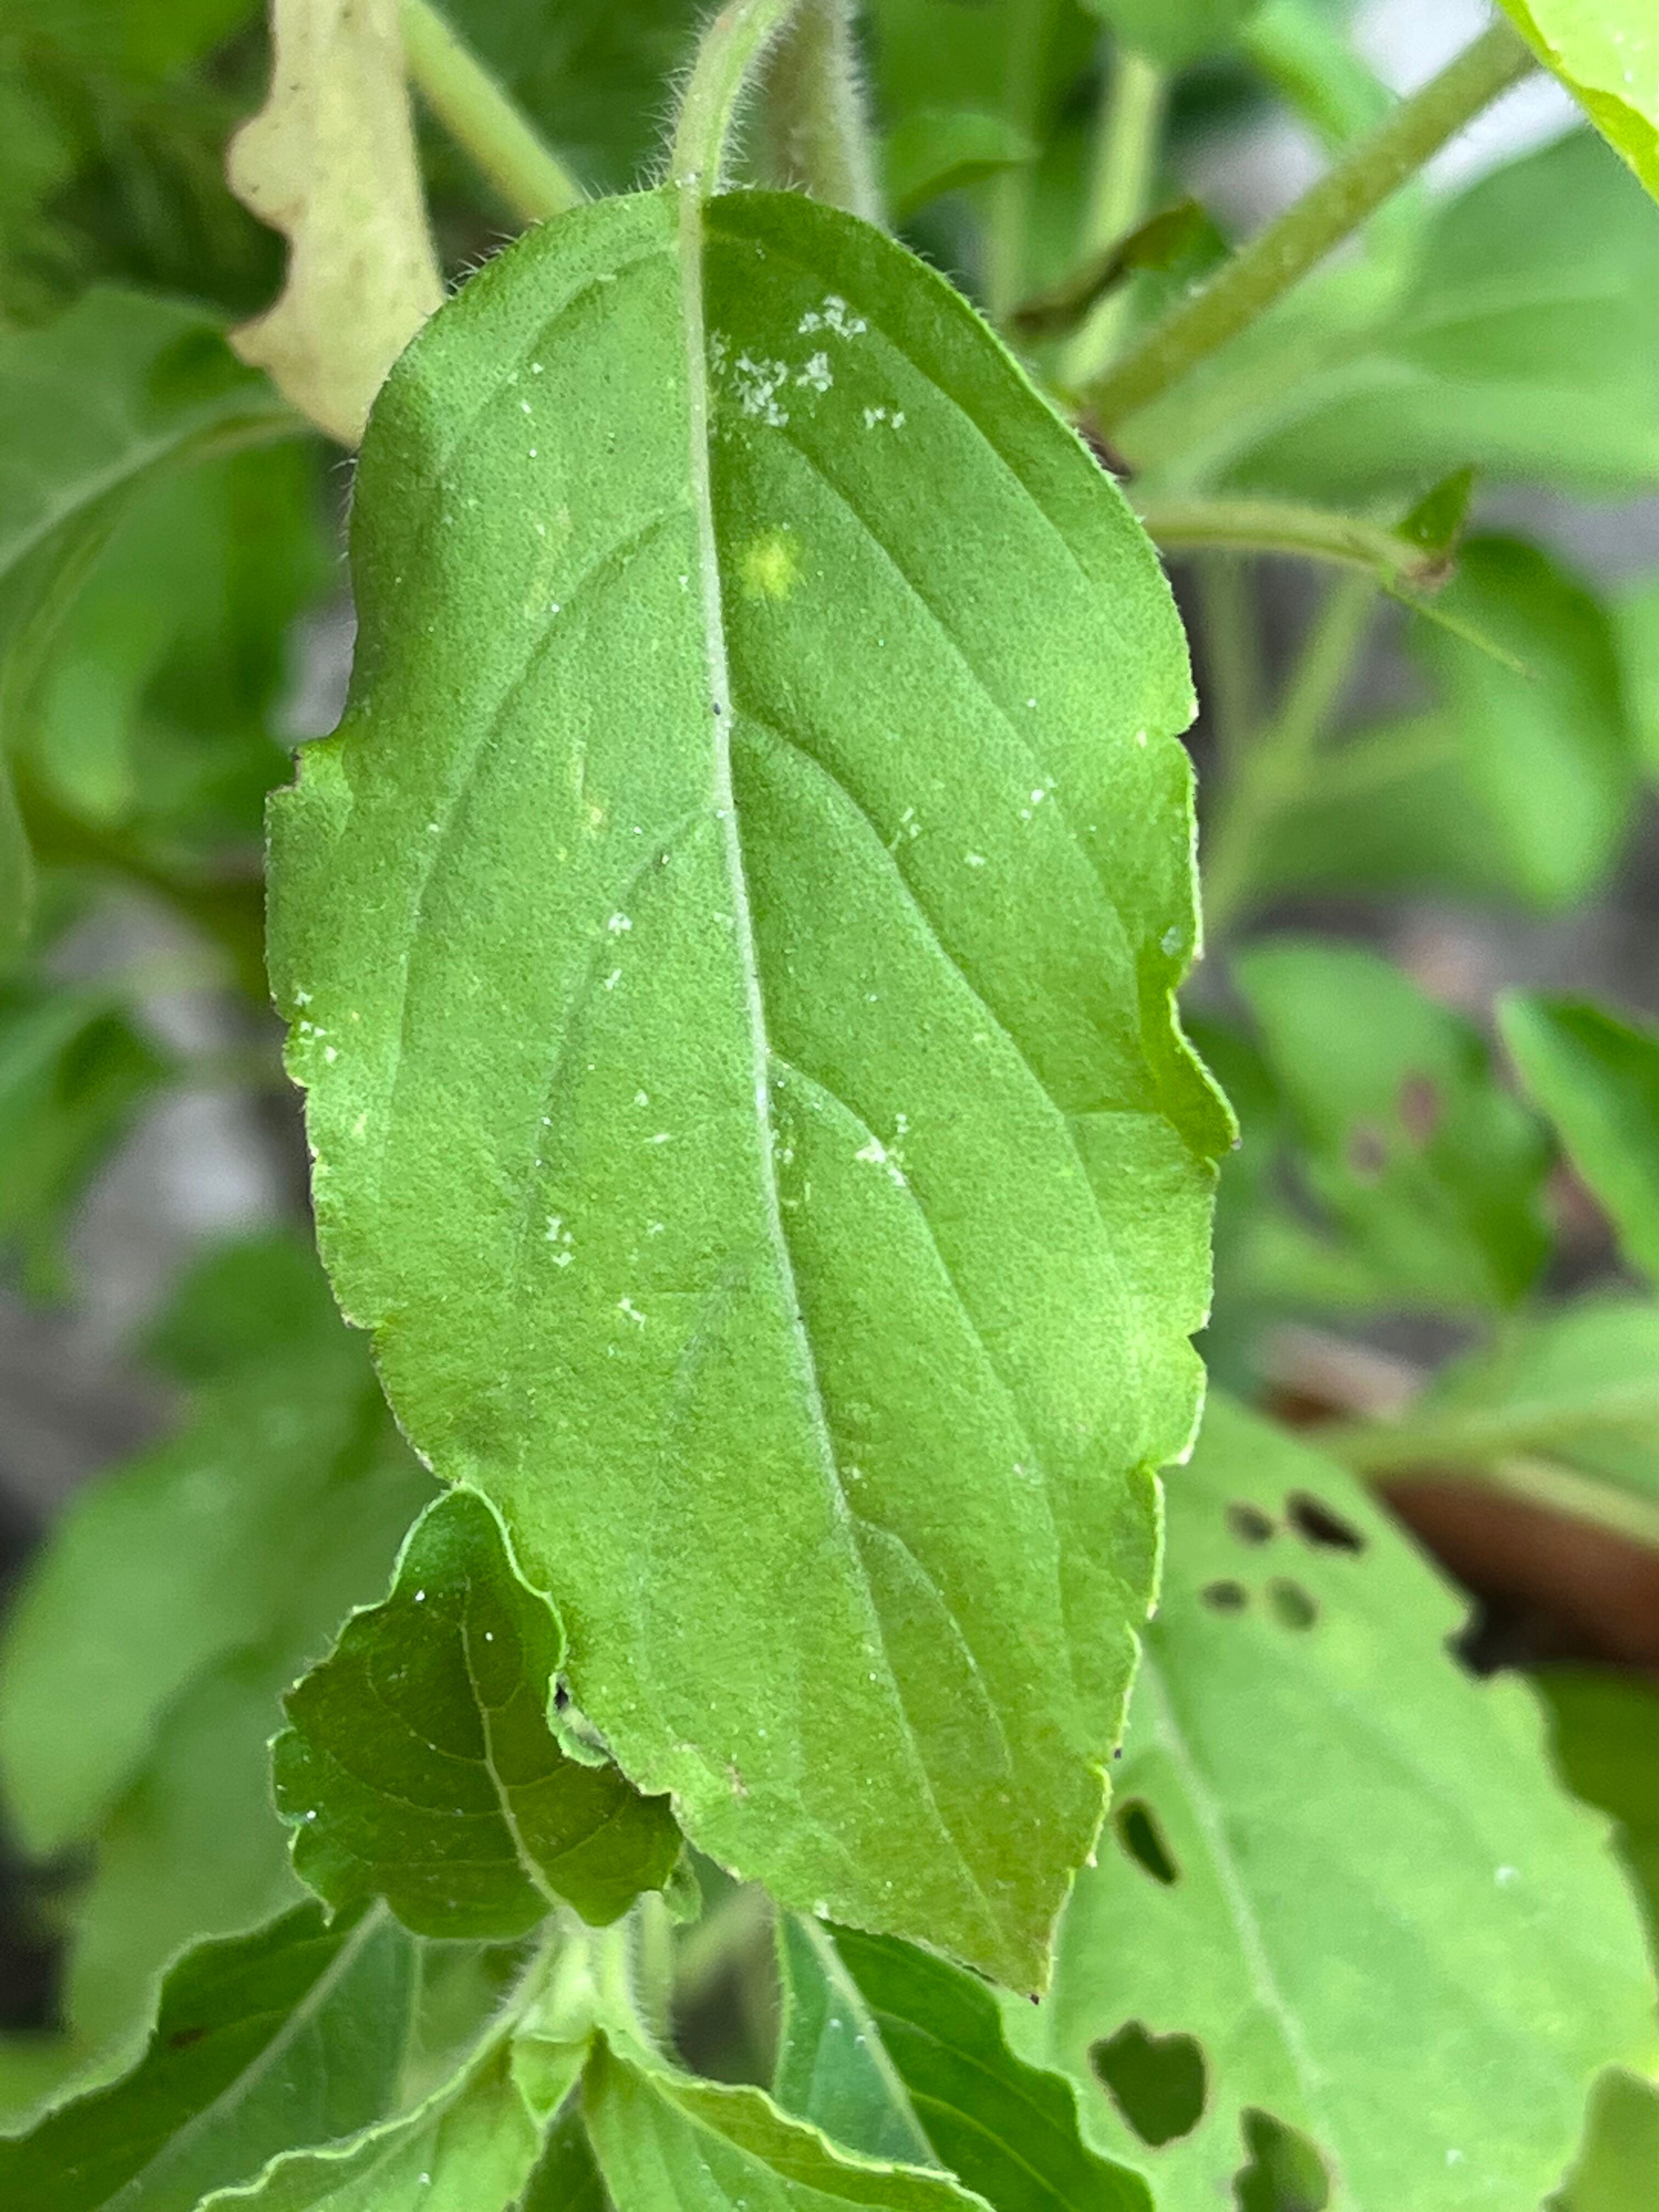
Plant species: ocimum-tenuiflorum